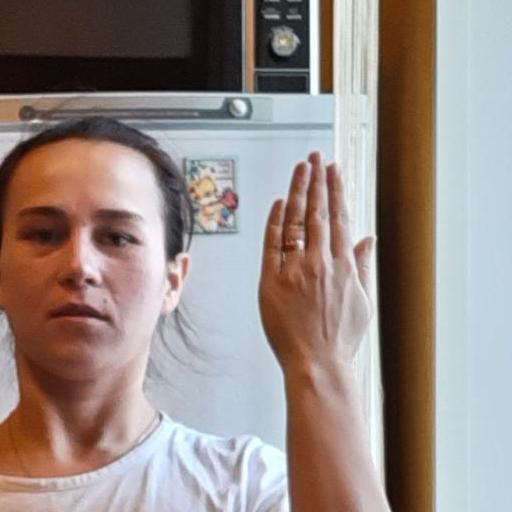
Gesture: stop_inverted